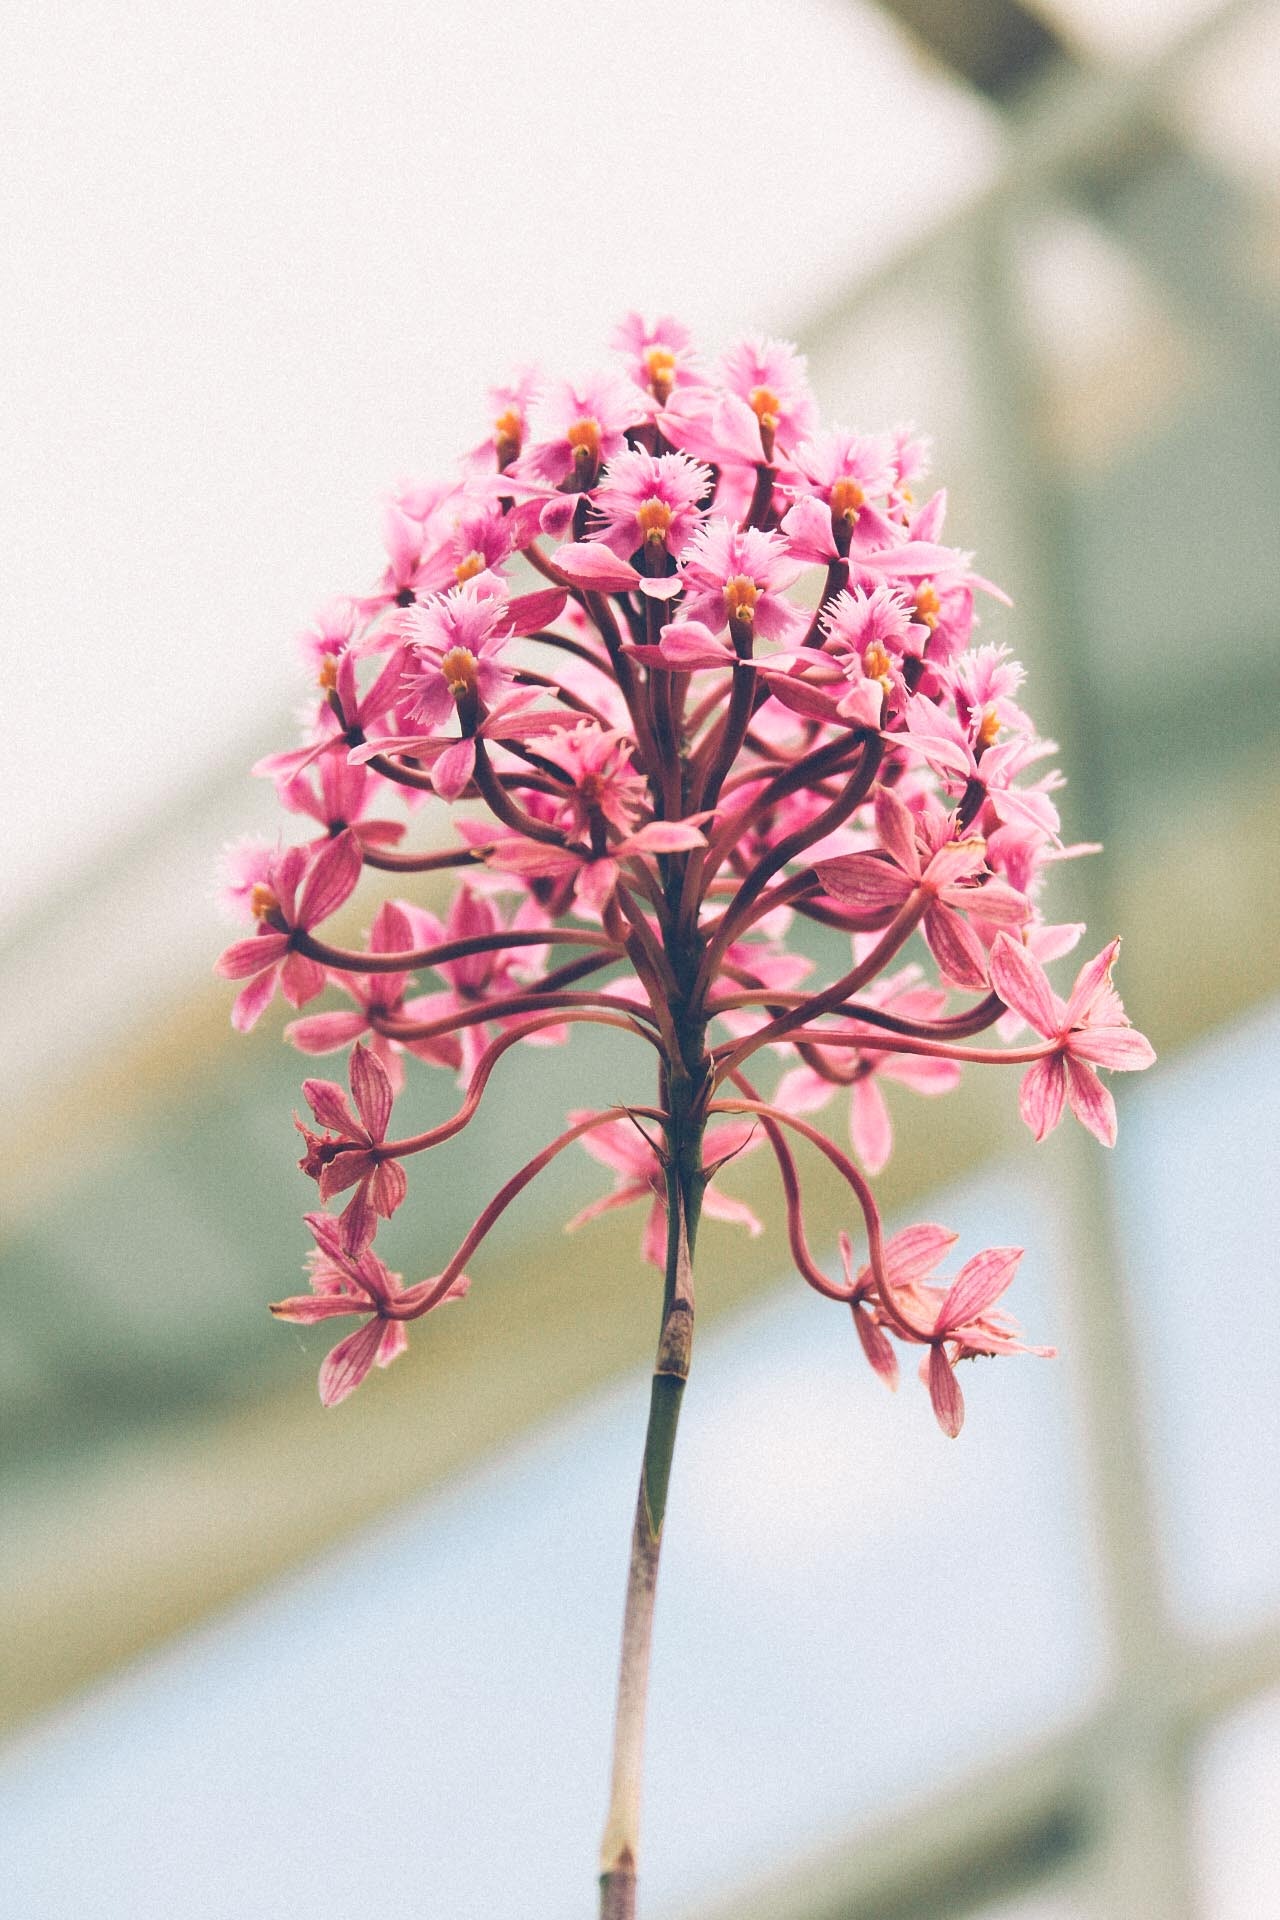
flower, plant, pink, spring, flowering plant, botany, tree, blossom, plant stem, wildflower, twig